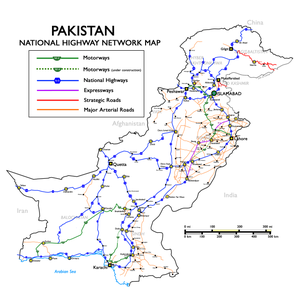
Les transports au Pakistan circulent grâce à l'ensemble des routes nationales, des autoroutes, des chemins de fer, et des aéroports qui constituent le mode de transport pakistanais.